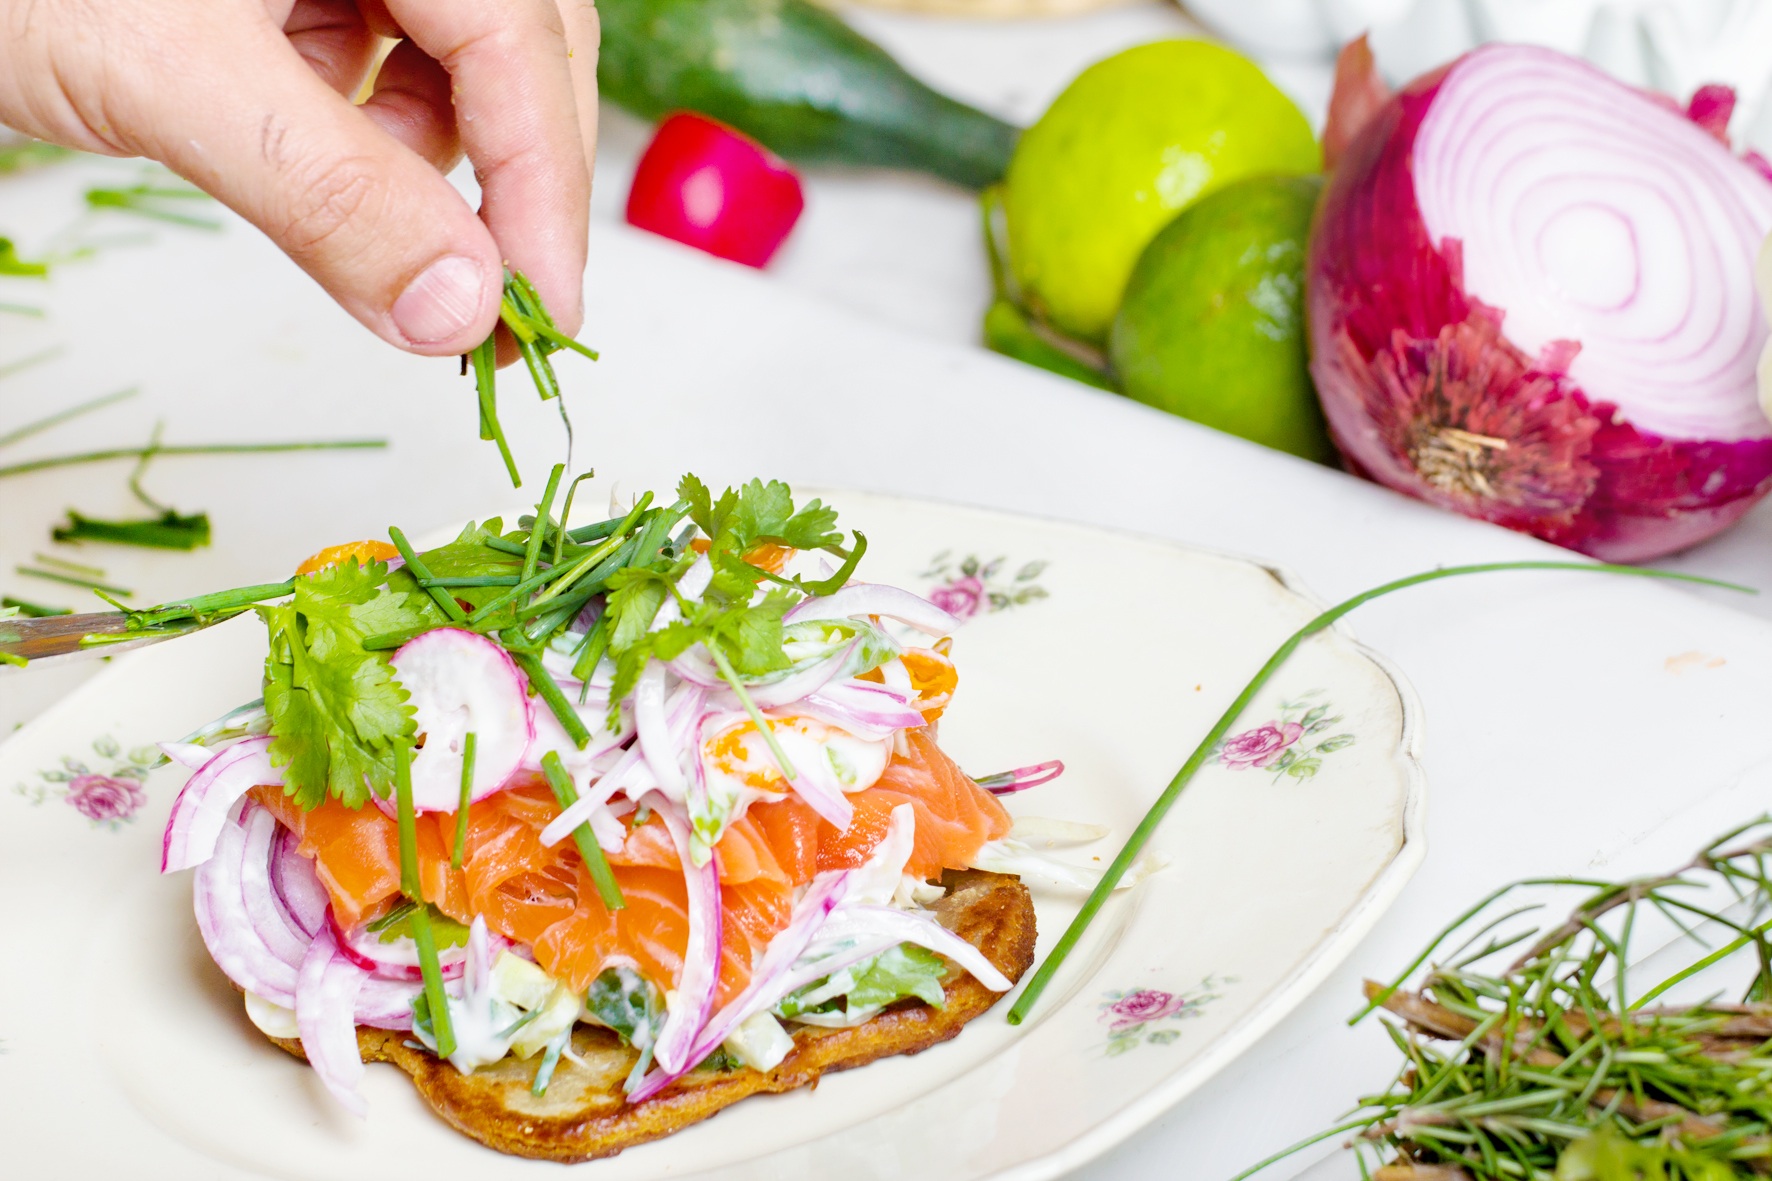
dish, meal, food, salad, produce, vegetable, breakfast, cuisine, cilantro, coriander, garnish, salt cured meat